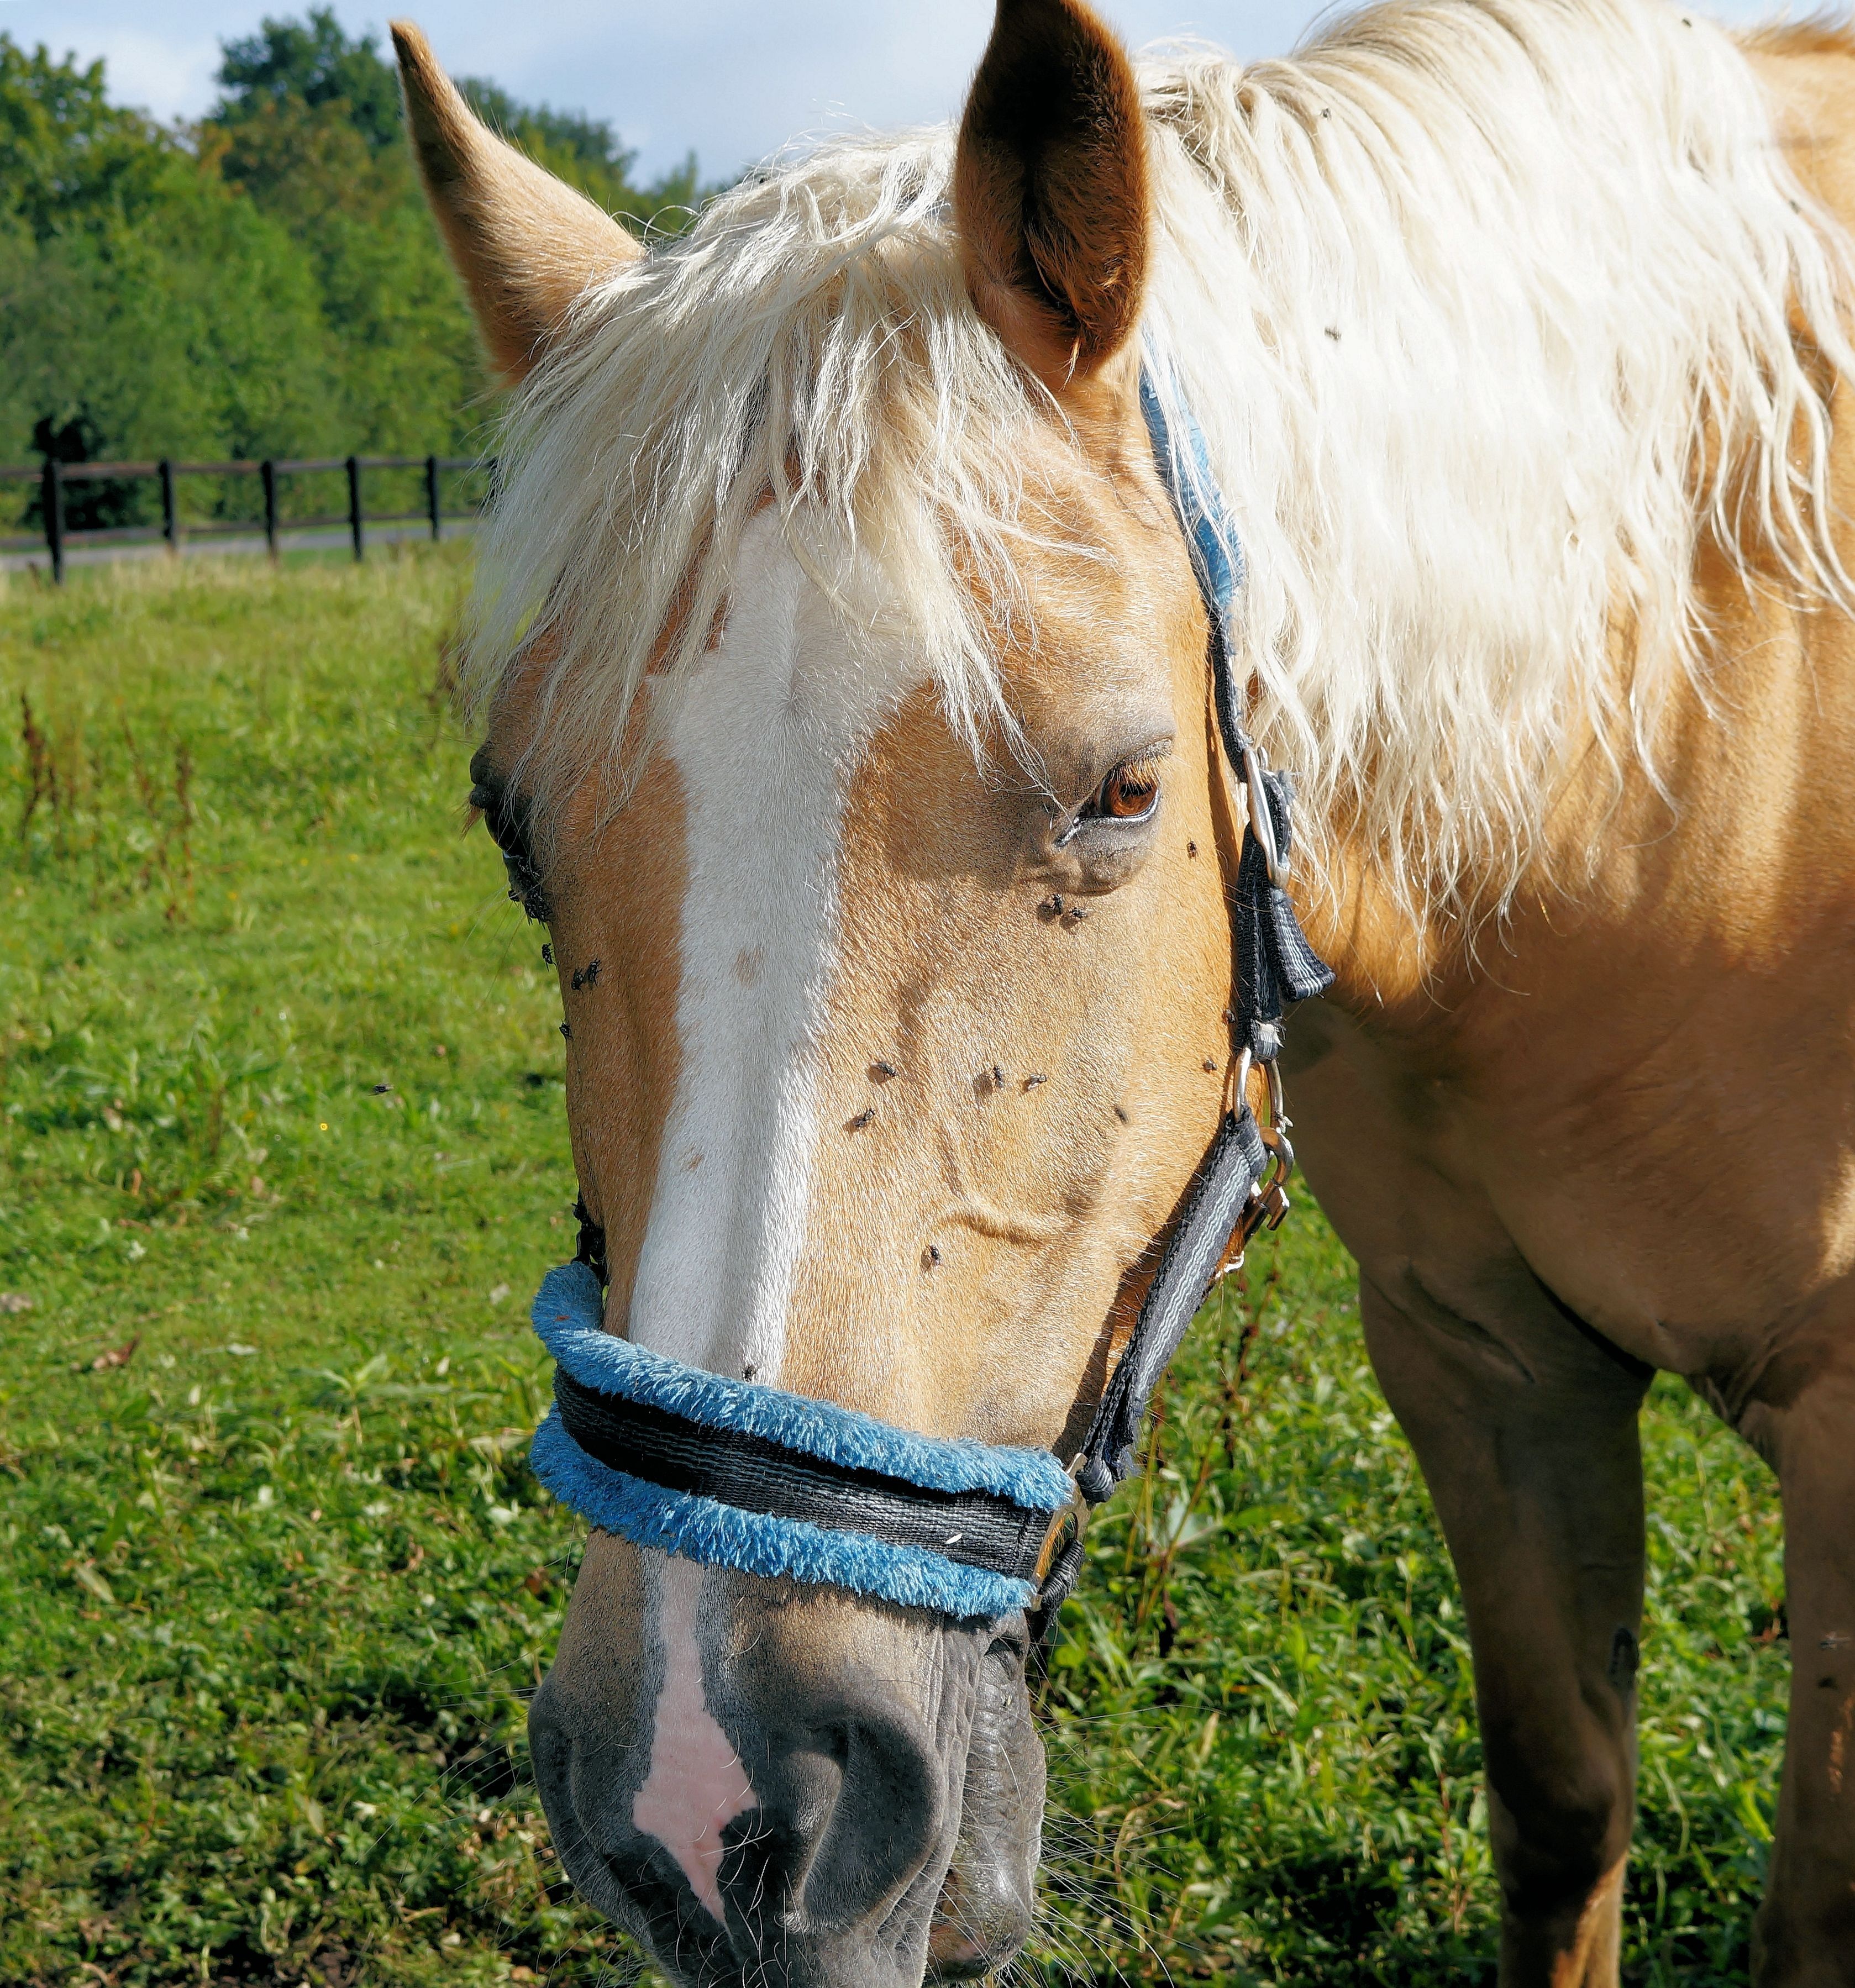
grass, farm, meadow, fur, pasture, grazing, horse, mammal, stallion, mane, eyes, vertebrate, mare, horse head, friendly, nostrils, rural area, pferdeportrait, pack animal, saddle horse, horse like mammal, mustang horse